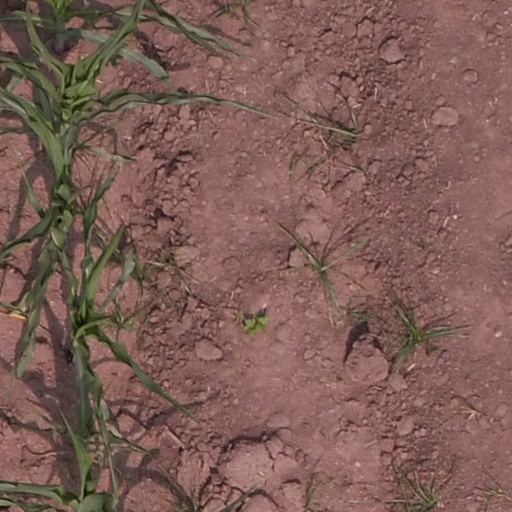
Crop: maize; corn